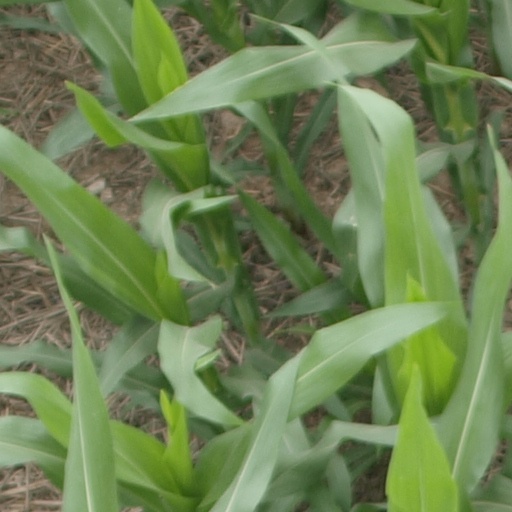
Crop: maize; corn